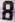
Number: 8